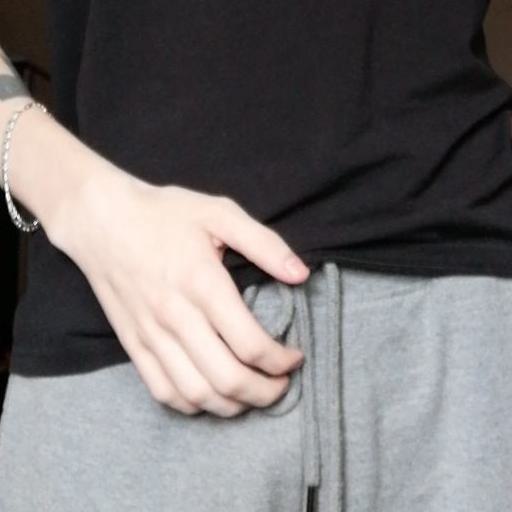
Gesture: no_gesture